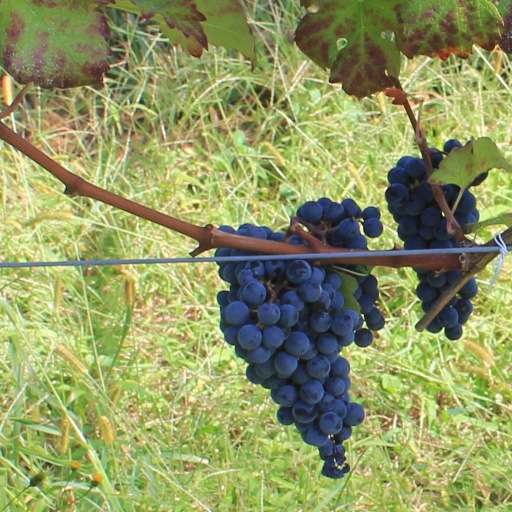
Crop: grape